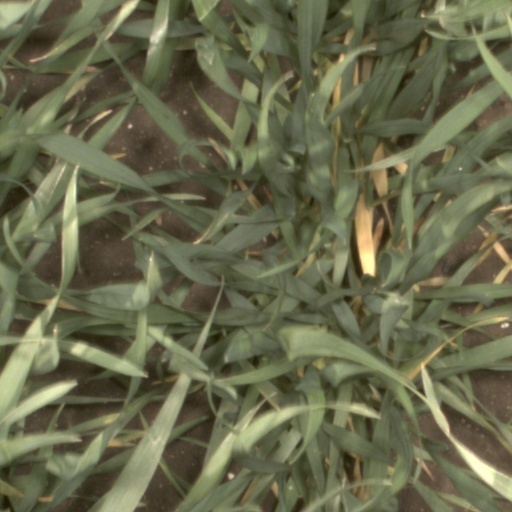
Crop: wheat